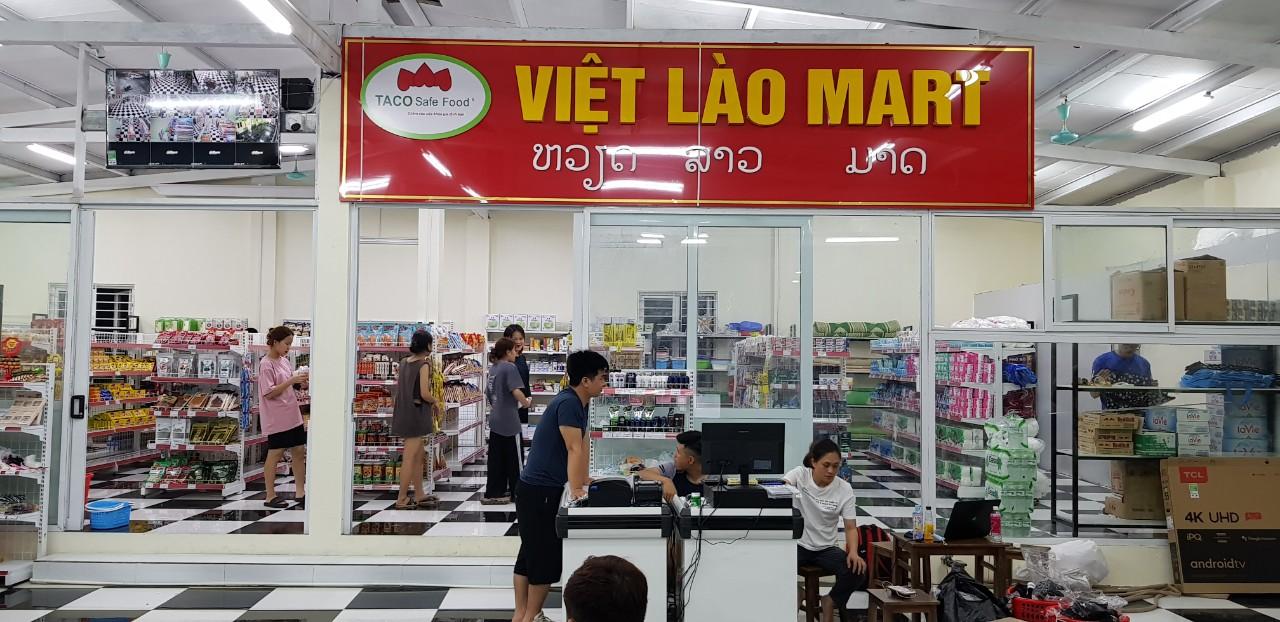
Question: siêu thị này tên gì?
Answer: siêu thị việt lào mart